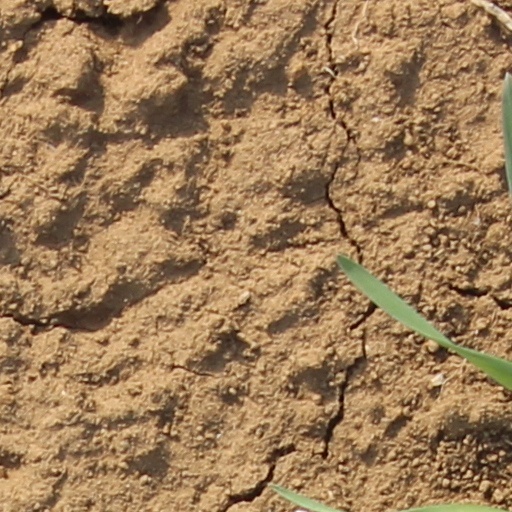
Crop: wheat